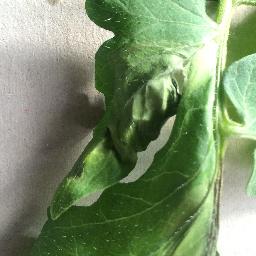
Label: Tomato___Late_blight